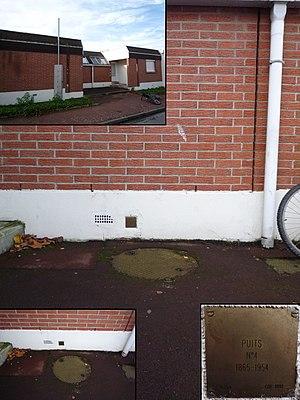
La Fosse n° 4 - 4 bis de la Compagnie des mines de l'Escarpelle était un charbonnage constitué de deux puits situé à Douai (Dorignies), Nord, Nord-Pas-de-Calais, France.
La Compagnie des mines de l'Escarpelle est une compagnie minière qui a exploité la houille à Roost-Warendin, Leforest, Pont-de-la-Deûle, Dorignies, Courcelles-les-Lens et Auby dans le Bassin minier du Nord-Pas-de-Calais, à cheval dans le département du Nord et du Pas-de-Calais. M. Soyez établit un sondage le 13 juin 1846 dans le hameau de l'Escarpelle à Roost-Warendin, dans le but de découvrir la houille au-delà de la concession d'Aniche. Le sondage étant un succès, une société est fondée le 4 février 1847, elle effectue sa demande en concession le 19 juin et commence le fonçage de sa première fosse la même année à Roost-Warendin.